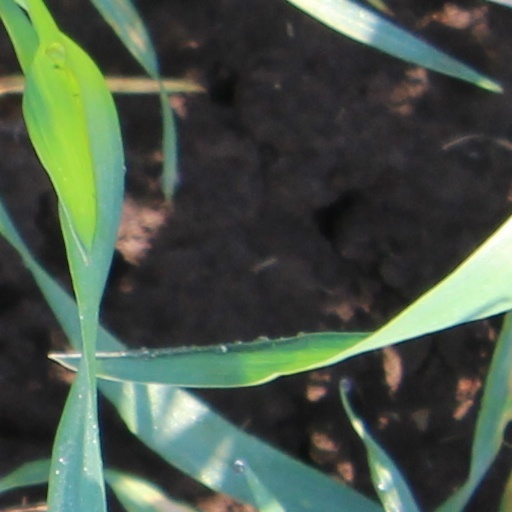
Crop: wheat